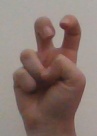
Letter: toot